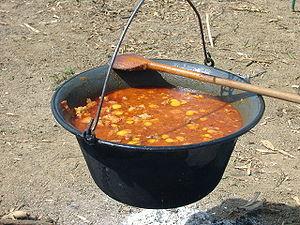
Le goulasch, le ou la goulache, ou la soupe de goulasch, est à l'origine une soupe hongroise très répandue en Europe centrale, surtout dans la plaine des Carpates. Le goulasch fait partie d'une famille de plats paysans, avec le paprikás et le pörkölt qui ont intégré la gastronomie bourgeoise au cours du XIXᵉ siècle. De nombreuses langues d'Europe occidentale désignent d'ailleurs confusément ces trois plats sous le terme unique de « goulasch ».
Un chaudron est un récipient à anses destiné à la cuisson d’aliments, qui est suspendu dans l’âtre d’une cheminée ou au-dessus d’un feu de camp.